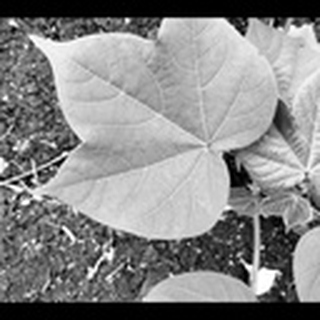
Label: healthy_cotton